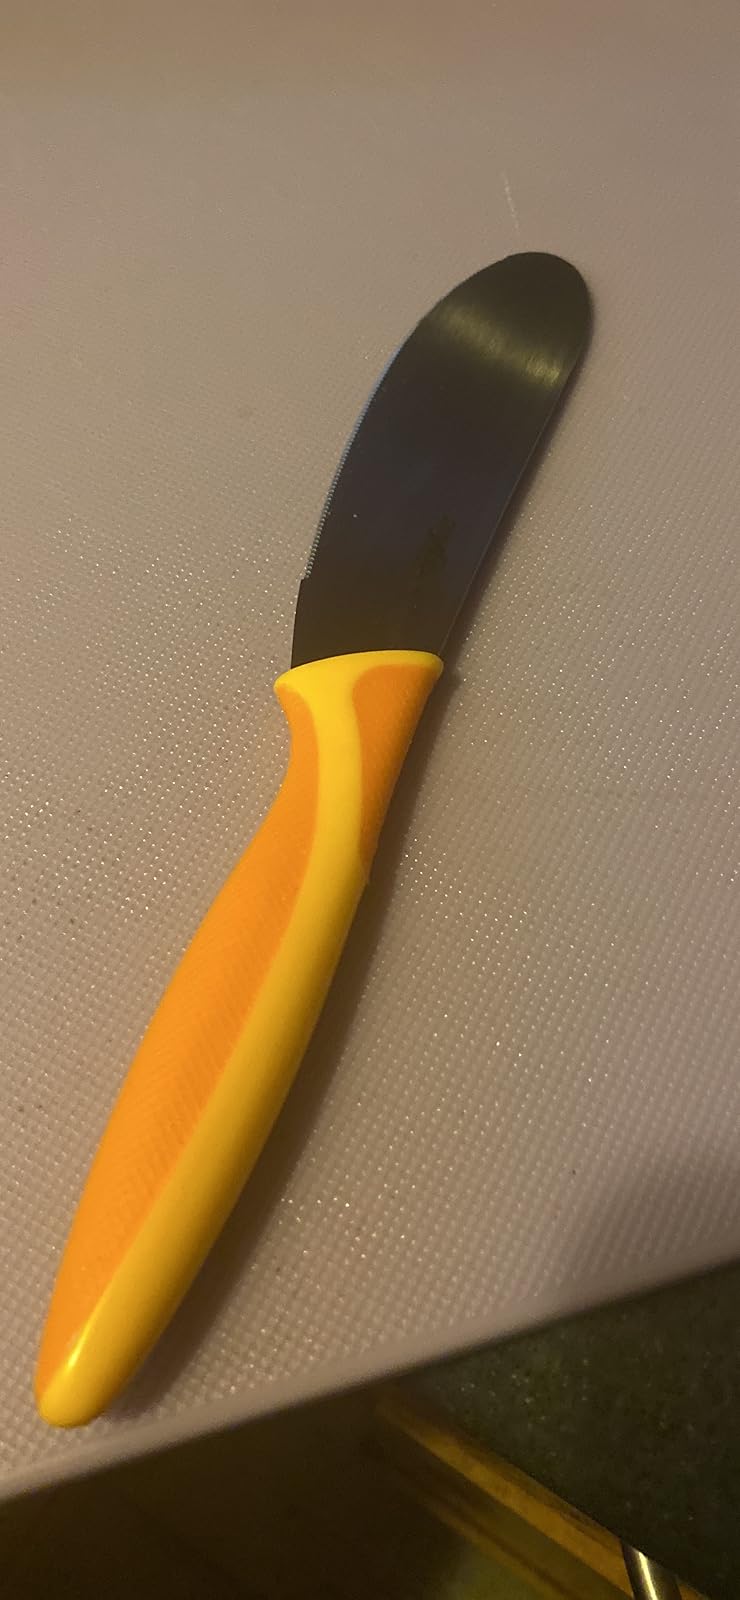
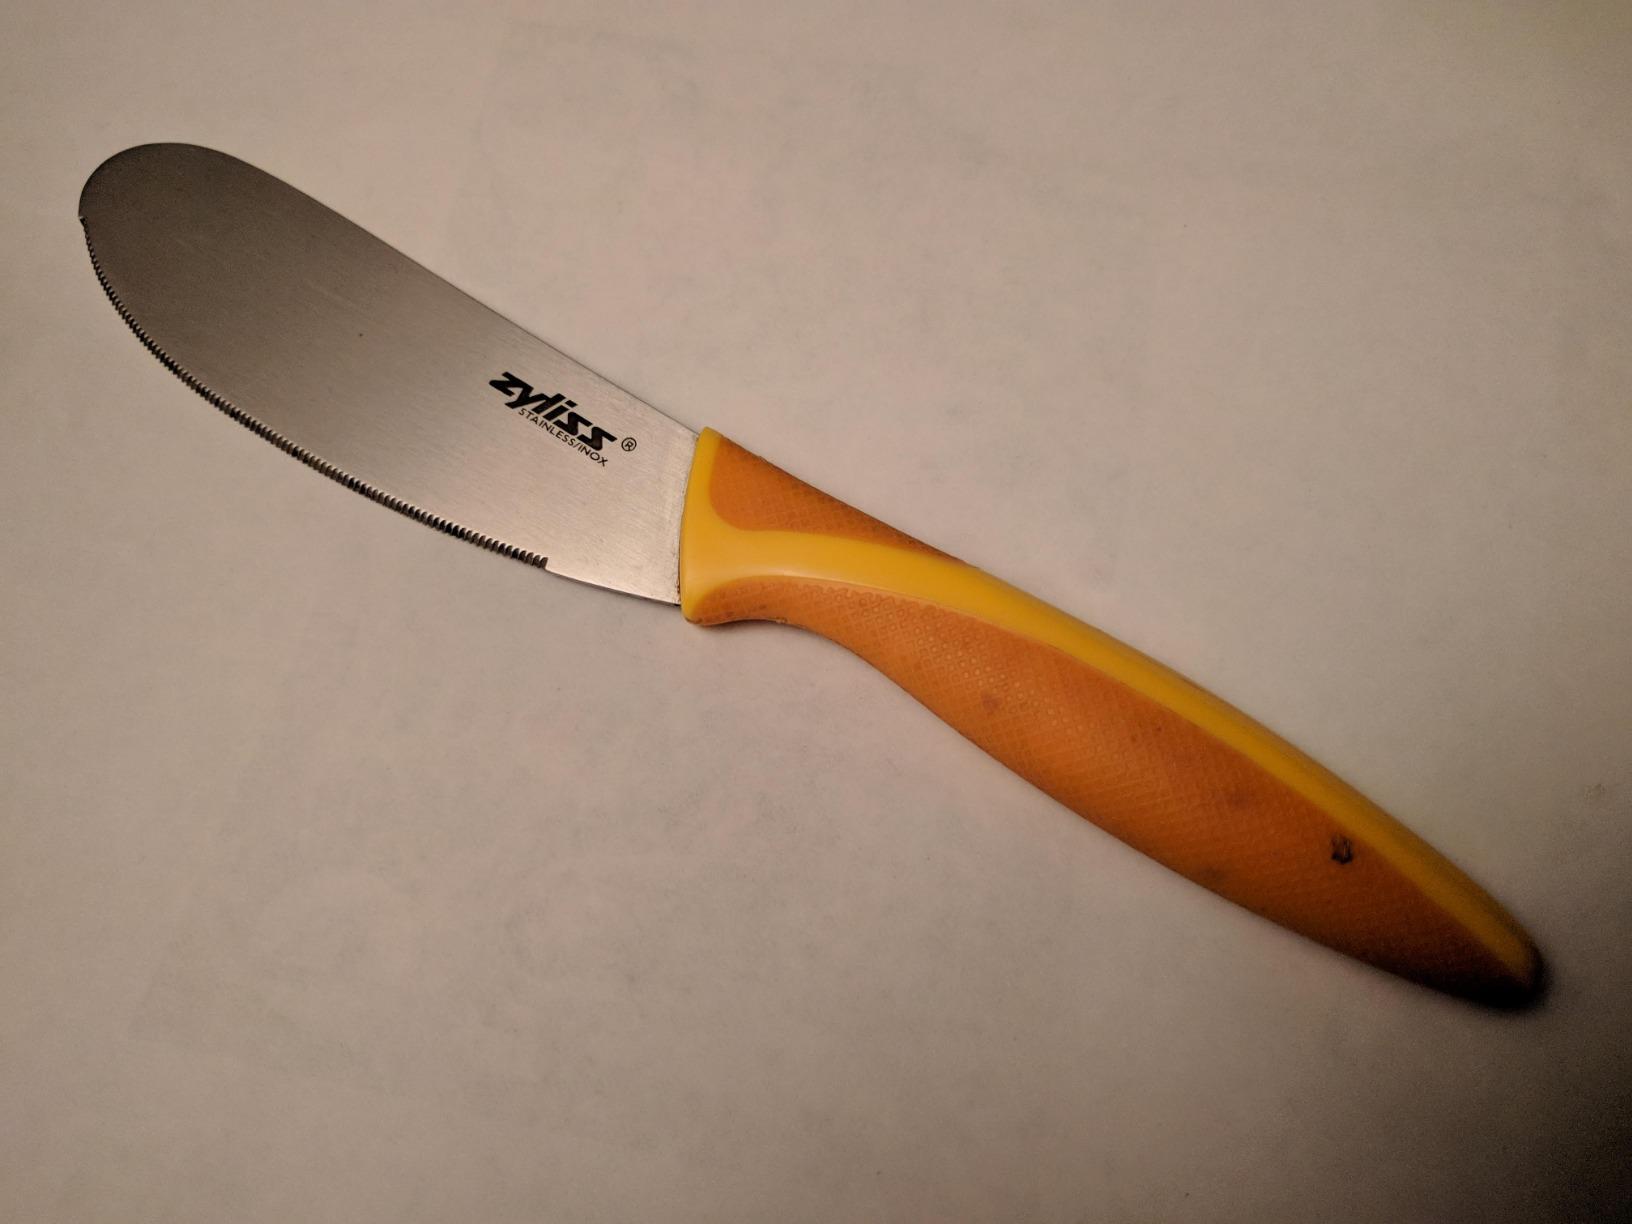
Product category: items_knife
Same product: yes